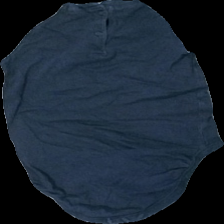
View: back
Type: Top
Category: Children
Brand: Newbie (Kappahl)
Colors: White, Blue
Material: 100% cotton
Pattern: Striped
Cut: Regular
Size: 74
Season: All
Smell: Minor
Damage: outwashed
Price range: <50
Recommended usage: Recycle
Comment: and text print